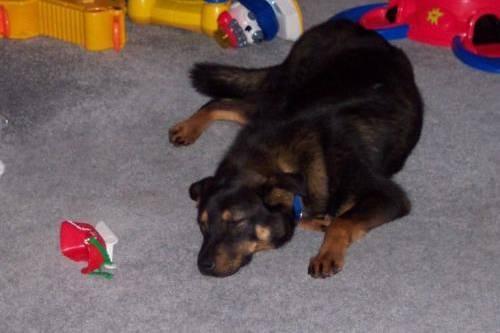
dog